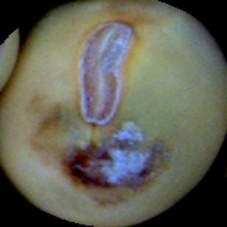
Label: Spotted